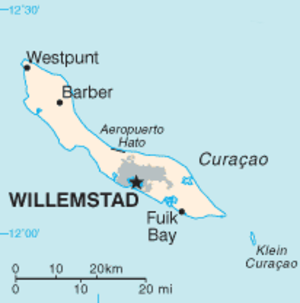
Curaçao \ky.ʁa.so\ est l'une des îles Sous-le-Vent aux Petites Antilles, formant un État autonome au sein du royaume des Pays-Bas depuis la dissolution de la fédération des Antilles néerlandaises le 10 octobre 2010. Elle compte 158 040 habitants pour une superficie de 444 km². Sa capitale est Willemstad et son code est ISO 3166-1 alpha-2 « CW ».